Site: brandenburg
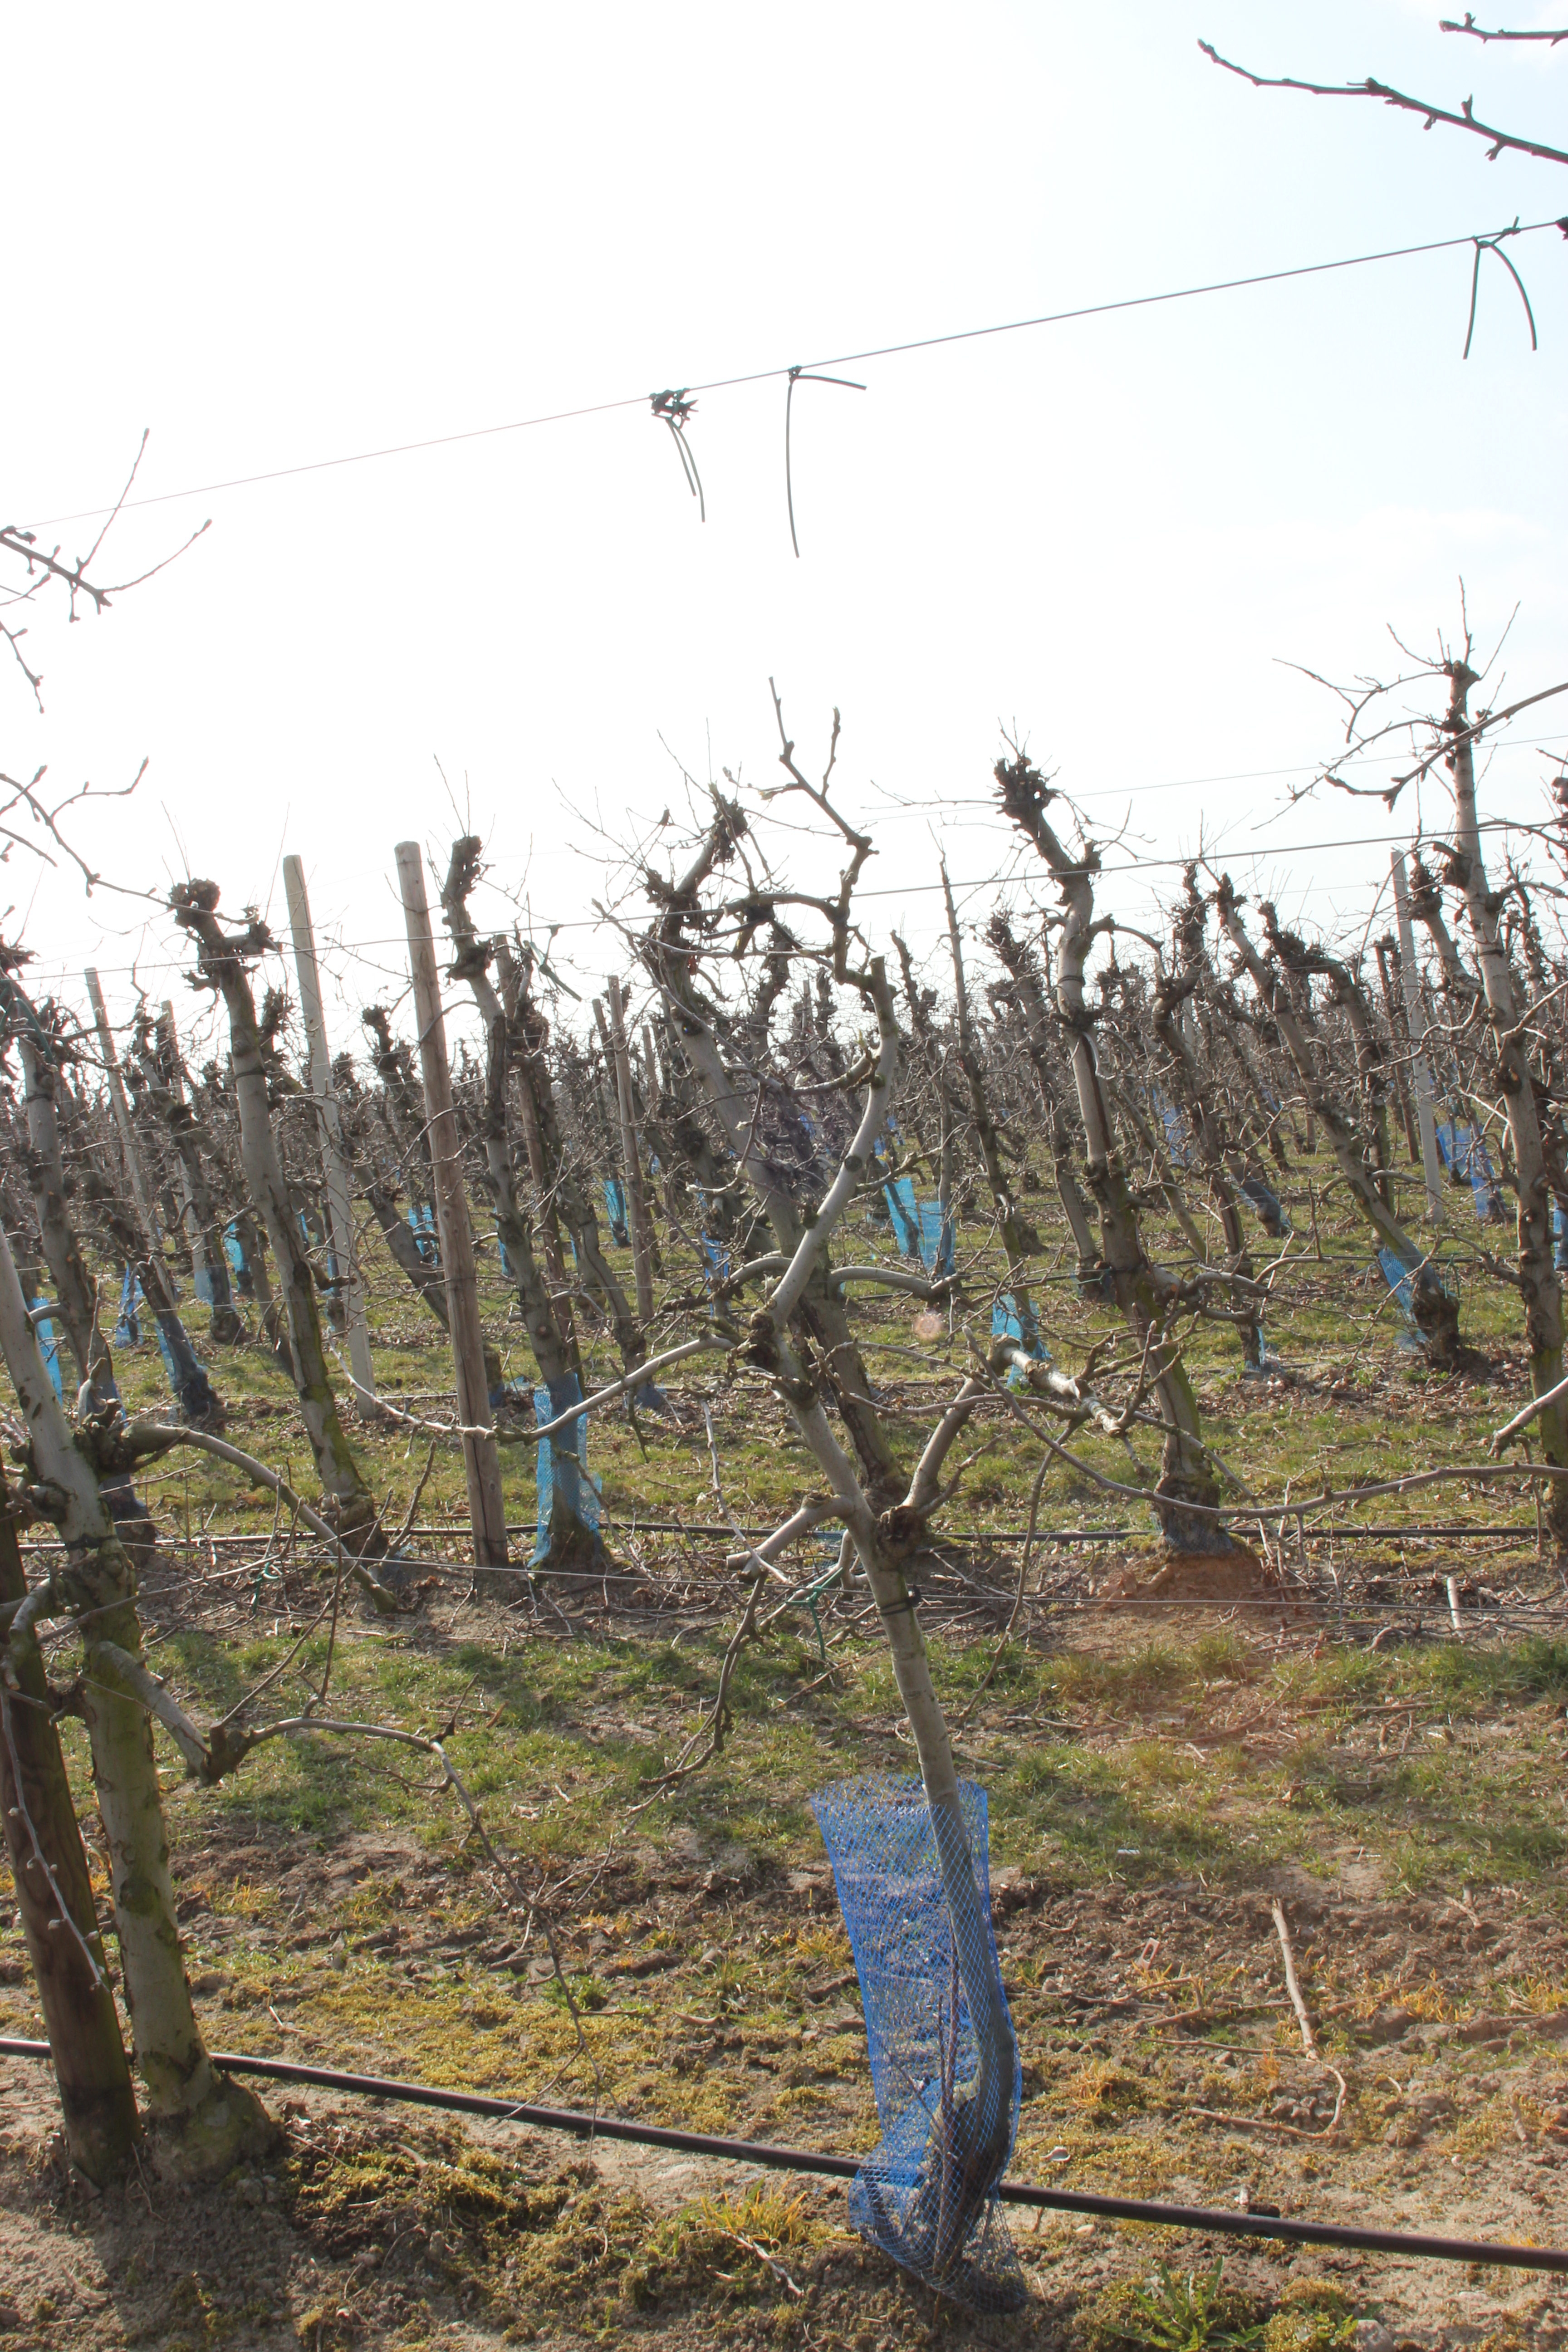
Growth stage (BBCH 03): Bud development